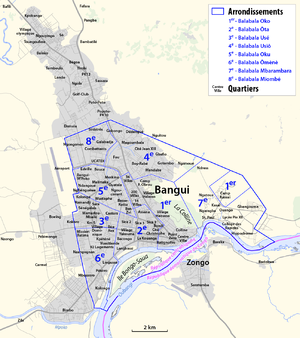
Plan des arrondissements et quartiers de l'agglomération du Bangui
La bataille de Bangui se déroule pendant la Troisième Guerre civile de Centrafrique. Après des attaques répétées de la part des Seleka sur les populations chrétiennes, le 5 décembre 2013, les miliciens anti-balaka, probablement épaulés par des anciens membres des Forces armées centrafricaines lancent un assaut sur la capitale centrafricaine, ciblant notamment la population musulmane. Les forces de la Seleka ripostent et massacrent un millier de chrétiens du 6 au 8 décembre. Dans les jours qui suivent, les violences et les représailles entre milices séléka et anti-balaka font encore des centaines de morts, tandis que les forces françaises de l'opération Sangaris et les forces africaines de la MISCA tentent de mettre fin aux exactions en effectuant des opérations de désarmement. Minoritaires et victimes et à leur tour de massacres et d'assassinat, des milliers d'habitants musulmans quittent la ville lors des mois de mars et avril. La situation s'apaise progressivement et le 23 juillet, les commandants seleka et anti-balaka signent un accord de cessation des hostilités.
Bangui est la capitale et la plus grande ville de la République centrafricaine. La population de l'agglomération est estimée à environ 1 145 280 habitants, soit le quart de celle du pays, elle s'étend sur les communes limitrophes de Bégoua au nord, Bimbo à l'ouest et Zongo sur la rive sud de l'Oubangui en République démocratique du Congo.